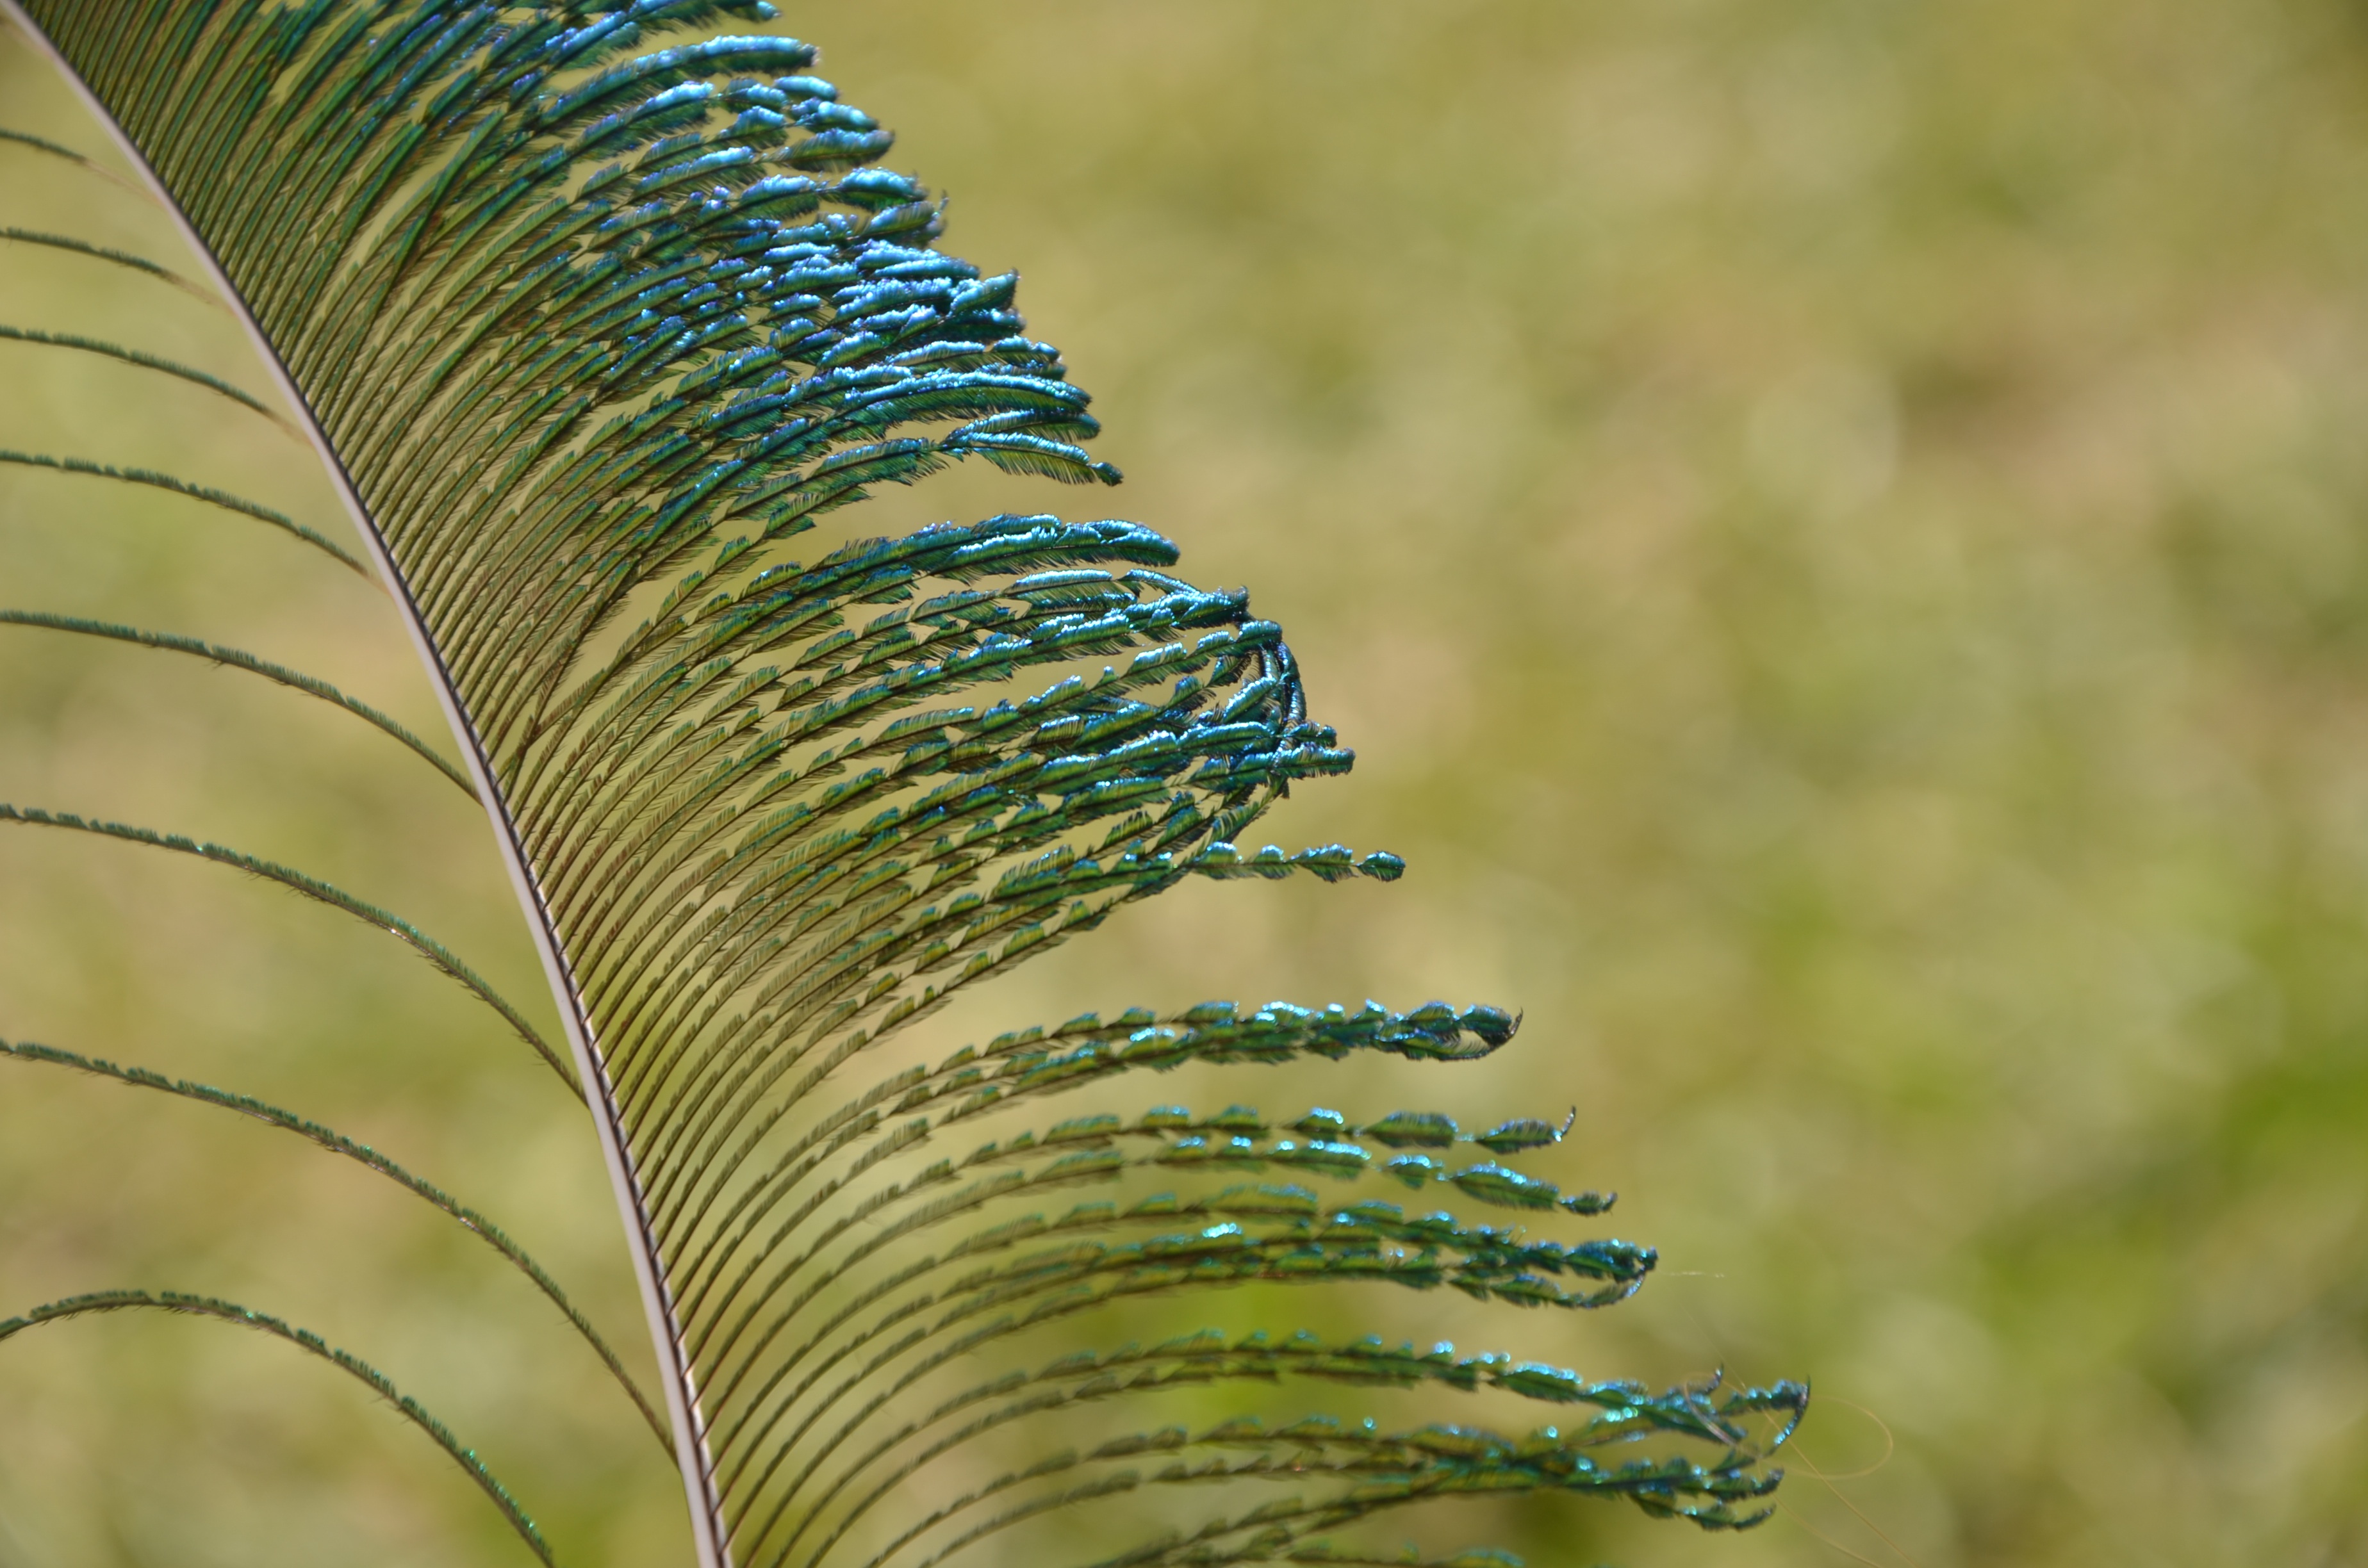
nature, grass, branch, plant, leaf, flower, green, botany, flora, fauna, fern, close up, macro photography, grass family, plant stem, land plant, ferns and horsetails, arecales, vascular plant